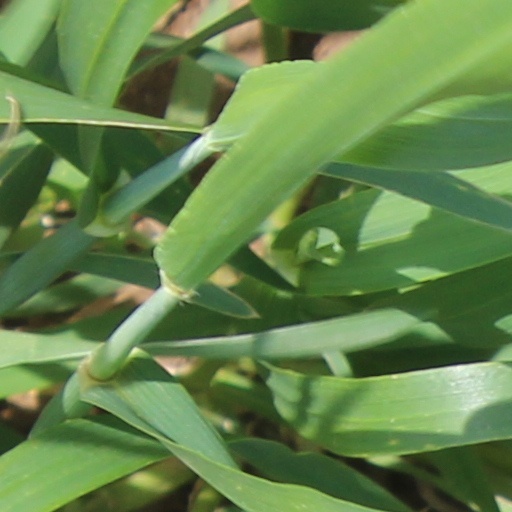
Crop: wheat